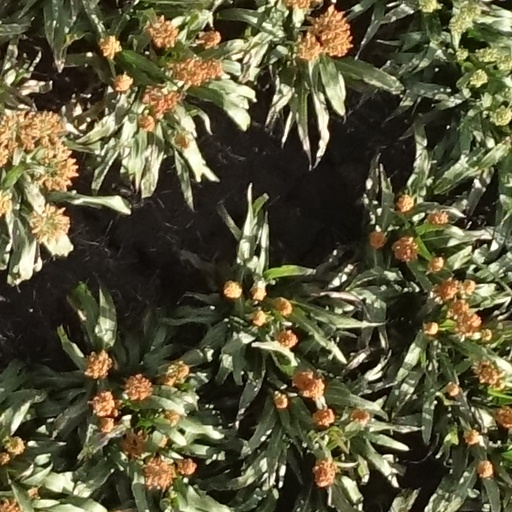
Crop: sorghum